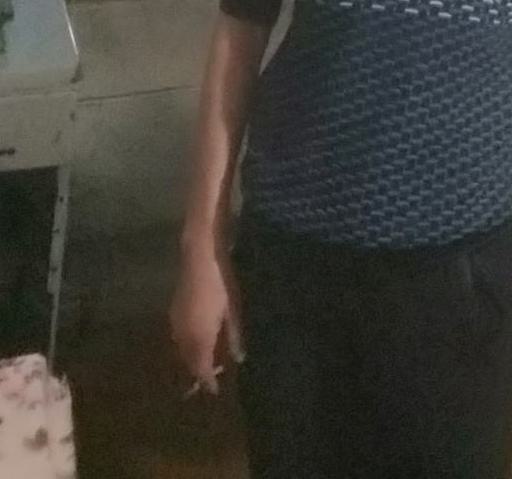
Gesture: no_gesture